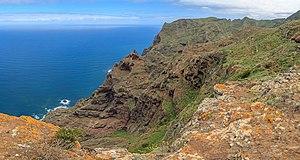
Tenerife ou Ténériffe, en espagnol Tenerife, est une île d'Espagne faisant partie de l'archipel des îles Canaries, situées dans l'océan Atlantique. Il s'agit de la plus grande île de cet archipel mais aussi de la plus haute, le Teide constituant le point culminant de l'Espagne avec 3 718 mètres d'altitude. Tenerife est également l'île la plus étendue et la plus peuplée de la Macaronésie.